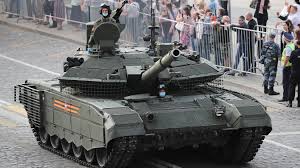
Label: T-90